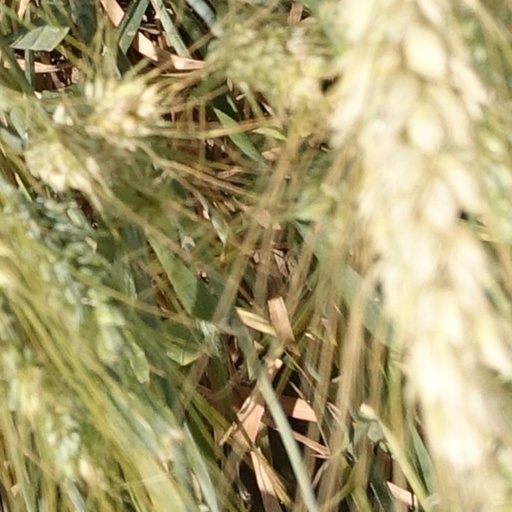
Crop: wheat